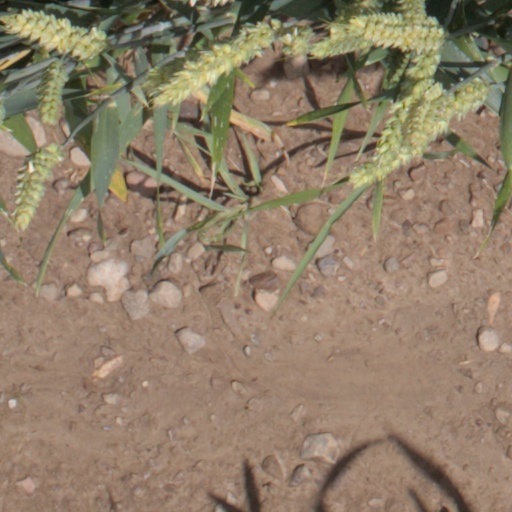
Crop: wheat